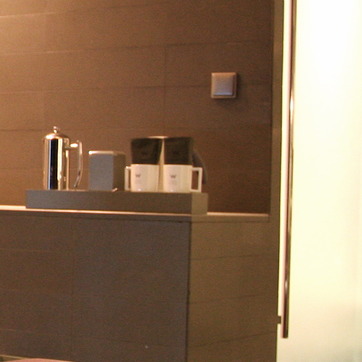
Material: ceramic